2018 Championship League

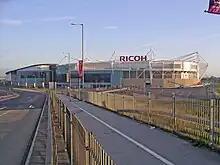
"Ricoh Arena" (Coventry)

The 2018 Championship League was a professional non-ranking snooker tournament taking place from 2 January to 29 March 2018. It was the 11th staging of the tournament.